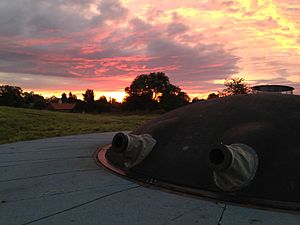
Garderhøjfortet / Fortets bevæbning
To-kanonen ved solopgang
To-kanonen på Garderhøj Fort ved solopgang.
Garderhøjfortet var en del af Københavns Landbefæstning. Fortet blev anlagt 1886-92 for private midler og blev derefter udlånt til krigsministeriet. Krigsministeriet udlånte til gengæld oberstløjtnant E.J. Sommerfeldt, der udformede befæstningen og tegnede fortet.